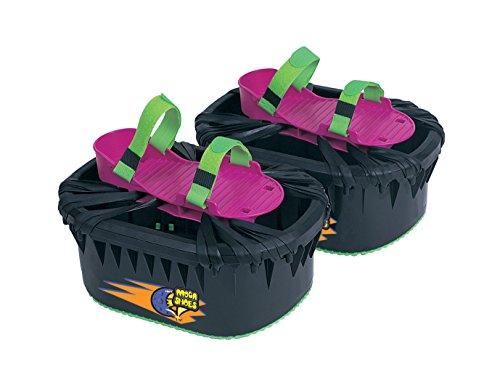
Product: Big Time Toys Moon Shoes Bouncy Shoes - Mini Trampolines For your Feet - One Size
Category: Toys & Games | Sports & Outdoor Play | Fitness Equipment
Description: MINI TRAMPOLINES FOR YOUR FEET: With Moon Shoes, kids have incredible fun as they jump with anti-gravity effects Space walk here on earth with adjustable strap moon shoes and bounce your way to fun.
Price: $32.85
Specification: ProductDimensions:10x10.5x3inches|ItemWeight:3.85pounds|ShippingWeight:4.65pounds(Viewshippingratesandpolicies)|DomesticShipping:ItemcanbeshippedwithinU.S.|InternationalShipping:ThisitemcanbeshippedtoselectcountriesoutsideoftheU.S.LearnMore|ShippingAdvisory:Thisitemmustbeshippedseparatelyfromotheritemsinyourorder.Additionalshippingchargeswillnotapply.|ASIN:B000N5OIE6|Itemmodelnumber:71364|Manufacturerrecommendedage:7-15years